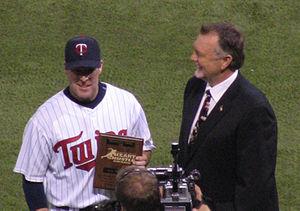
La saison 2008 des Twins du Minnesota est la 108ᵉ saison en Ligue majeure pour cette franchise et la 48ᵉ depuis son installation à Minneapolis en 1961. À égalité avec les White Sox de Chicago à la première position de la division Centrale de la Ligue américaine, les Twins sont contraints de disputer un match de barrage. Une courte défaite de 1-0 lors de cette rencontre jouée à Chicago empêchent les Twins de se qualifier en séries éliminatoires.